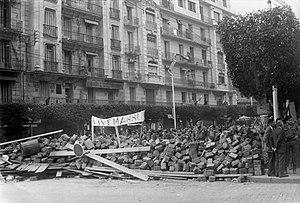
Barricades dans la rue Michelet d'Alger, avec une banderole des insurgés portant la mention ""Vive Massu"" (janvier 1960).
1960 est une année bissextile commençant un vendredi.
L'écrivain et romancier Bernard Clavel publie successivement au début des années 1970, Le Silence des armes puis deux autres ouvrages, Lettre à un képi blanc, réponse à ses détracteurs, et Le Massacre des innocents, fruit de son combat en faveur des enfants victimes de la guerre ou de mauvais traitements. Ils vont traduire son engagement dans sa lutte contre la violence, la haine et la guerre, lutte qu'il continuera à mener tout au long de sa vie.
L'histoire de France commence avec les premières occupations humaines du territoire correspondant au pays actuel. Aux groupes présents depuis le Paléolithique et le Néolithique, sont venues s'ajouter, à l'Âge du bronze et à l'Âge du fer, des vagues successives de Celtes, puis au IIIᵉ siècle de peuples germains et au IXᵉ siècle de scandinaves appelés Normands.
Le nom de semaine des barricades désigne les journées insurrectionnelles qui se sont déroulées du 24 janvier au 1ᵉʳ février 1960 à Alger durant la guerre d'Algérie. Son instigateur Pierre Lagaillarde, député d'Alger, ainsi que Guy Forzy, officier de renseignement au Deuxième Bureau, Joseph Ortiz, patron du bar algérois le Forum, et Robert Martel, agriculteur de la Mitidja, organisent une manifestation au cours de laquelle une partie des Français d'Algérie manifeste son mécontentement face à la mutation en métropole du général Massu, le 19 janvier 1960, sur décision du président Charles de Gaulle. Des barricades sont dressées rue Michelet et rue Charles Péguy.
En France, le référendum existe depuis la Révolution. Procédé de démocratie semi-directe, c'est un vote individuel permettant aux citoyens français de décider ou de donner leur avis collectivement.
Charles de Gaulle [ ʃaʁl də ɡol], communément appelé le général de Gaulle ou parfois simplement le Général, né le 22 novembre 1890 à Lille et mort le 9 novembre 1970 à Colombey-les-Deux-Églises, est un militaire, résistant, homme d'État et écrivain français.